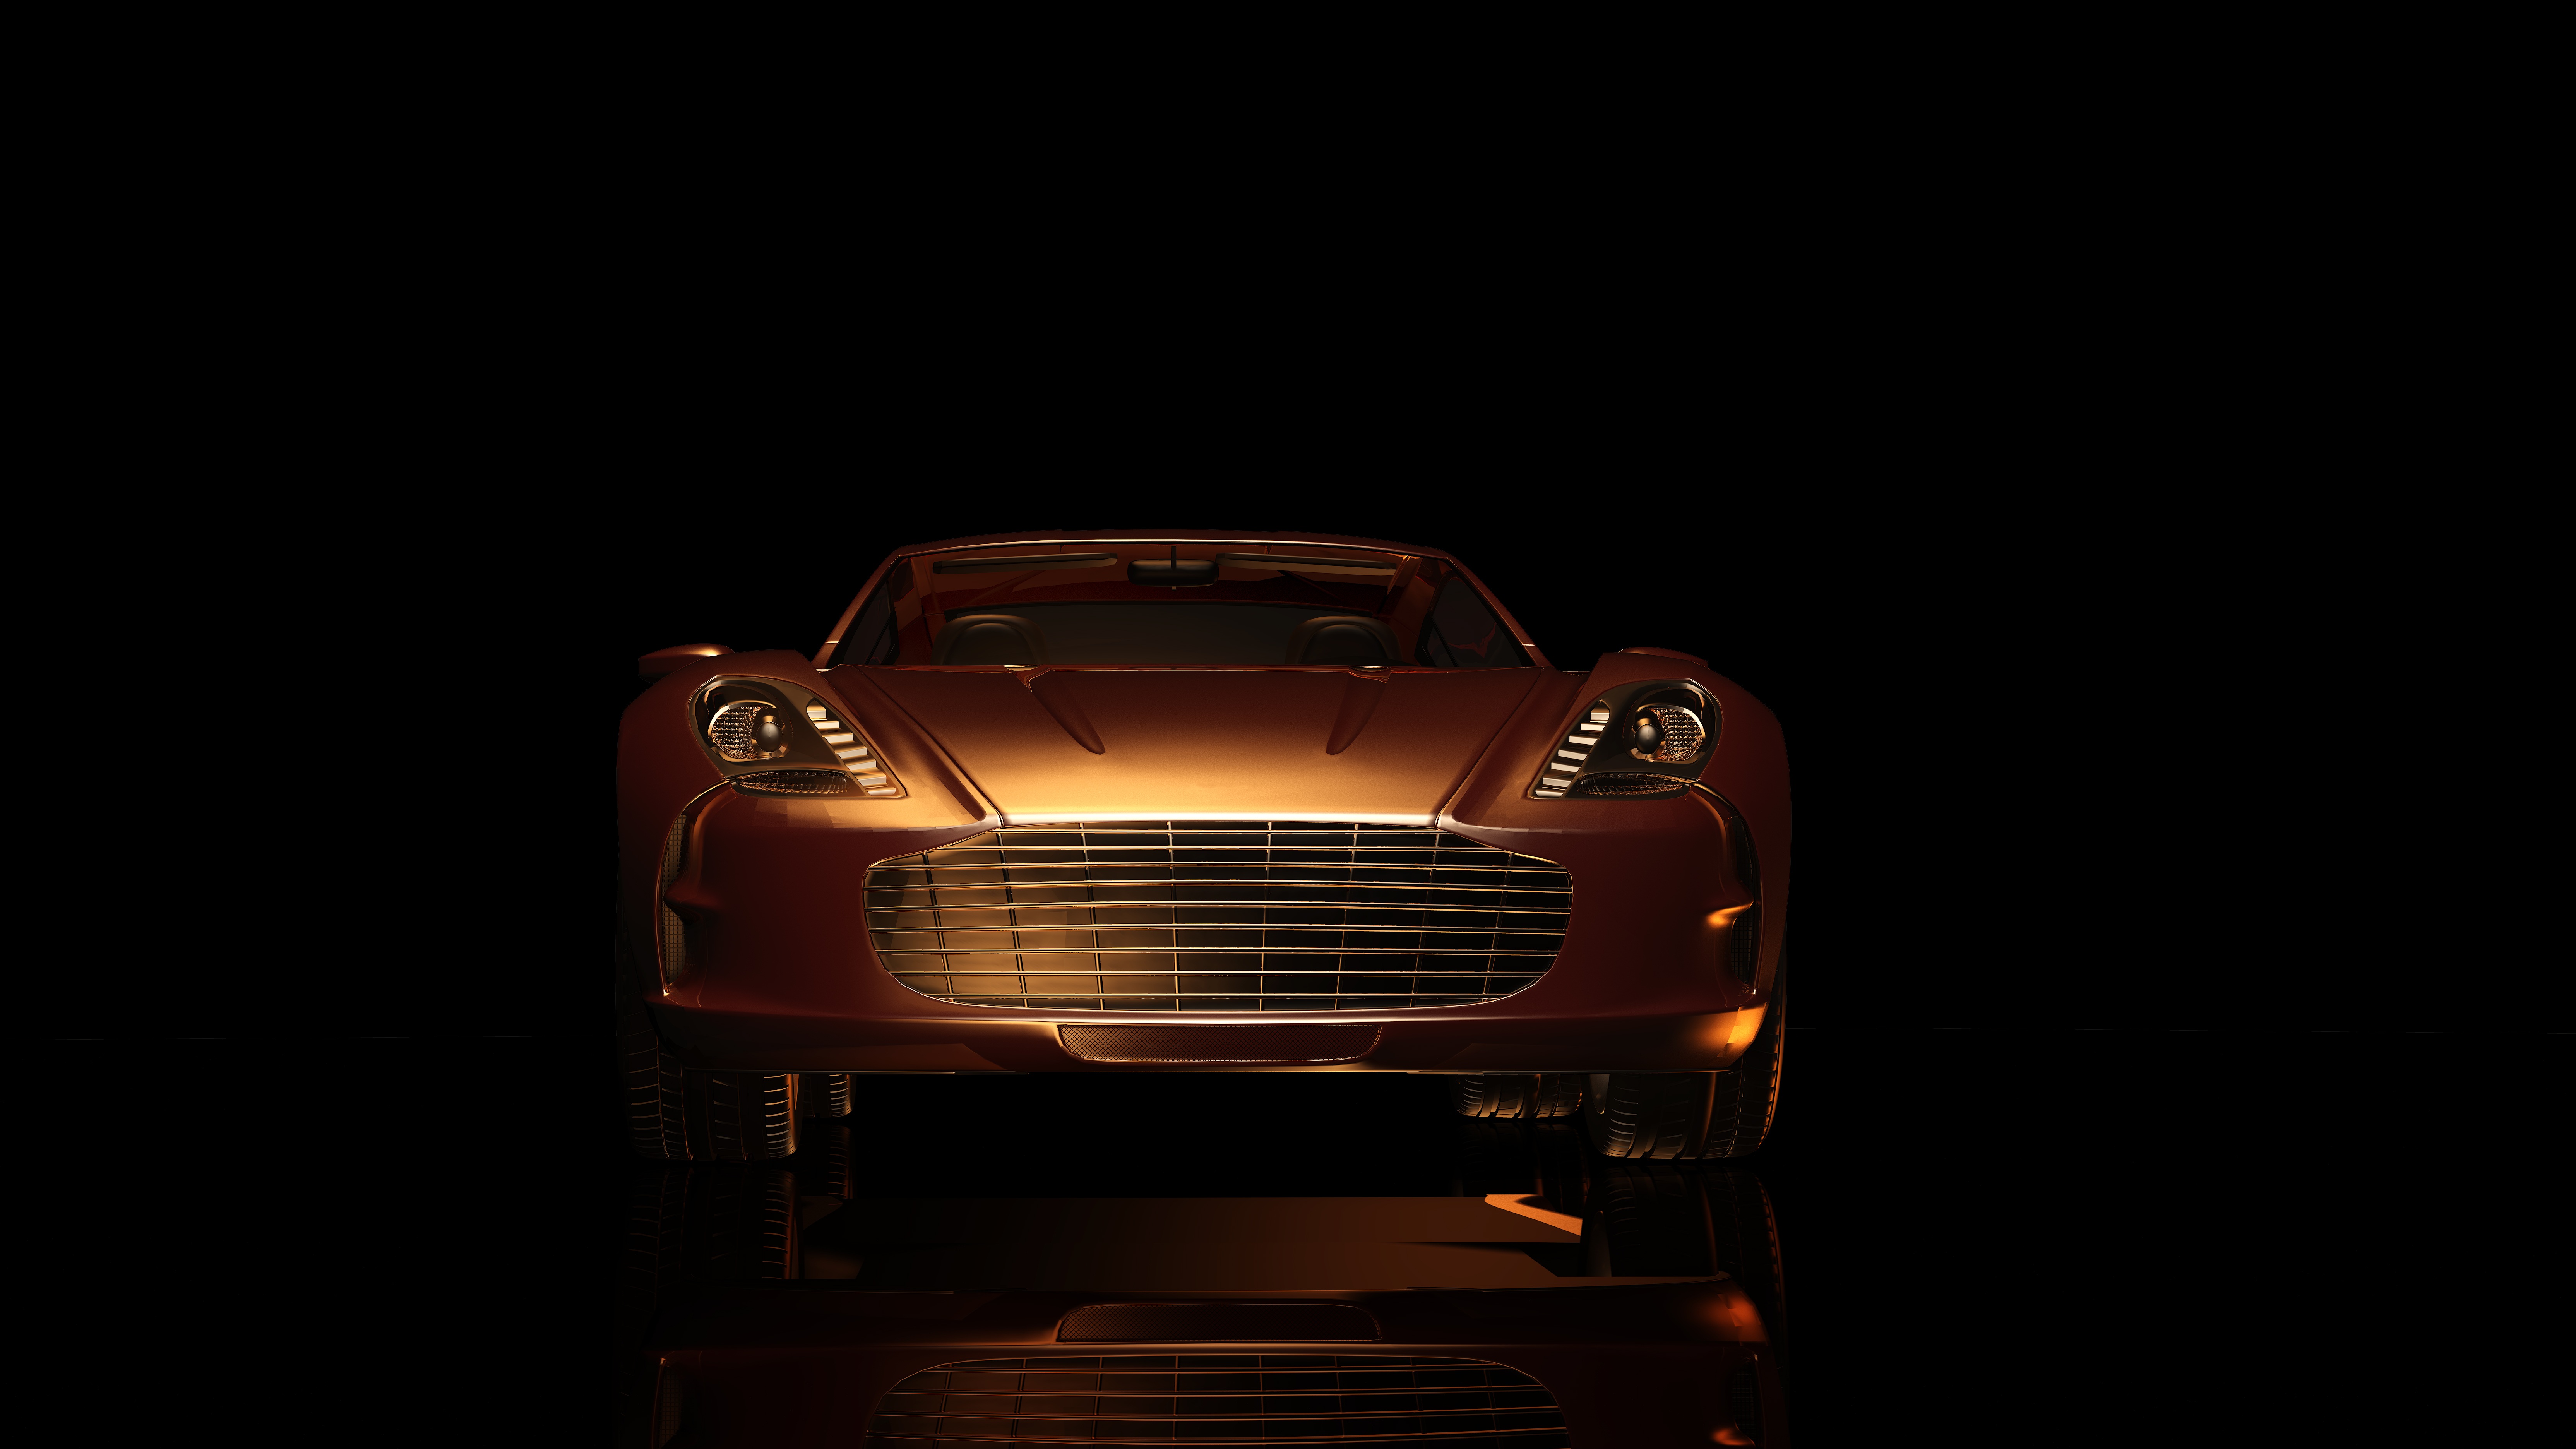
car, reflection, vehicle, auto, automotive, sports car, supercar, sporty, design, front, coupe, martin, dare, pkw, presentation, mirroring, nobel body, aston, passengers cars, concept car, land vehicle, automotive design, performance car, aston martin dbs, aston martin db9, aston martin dbs v12